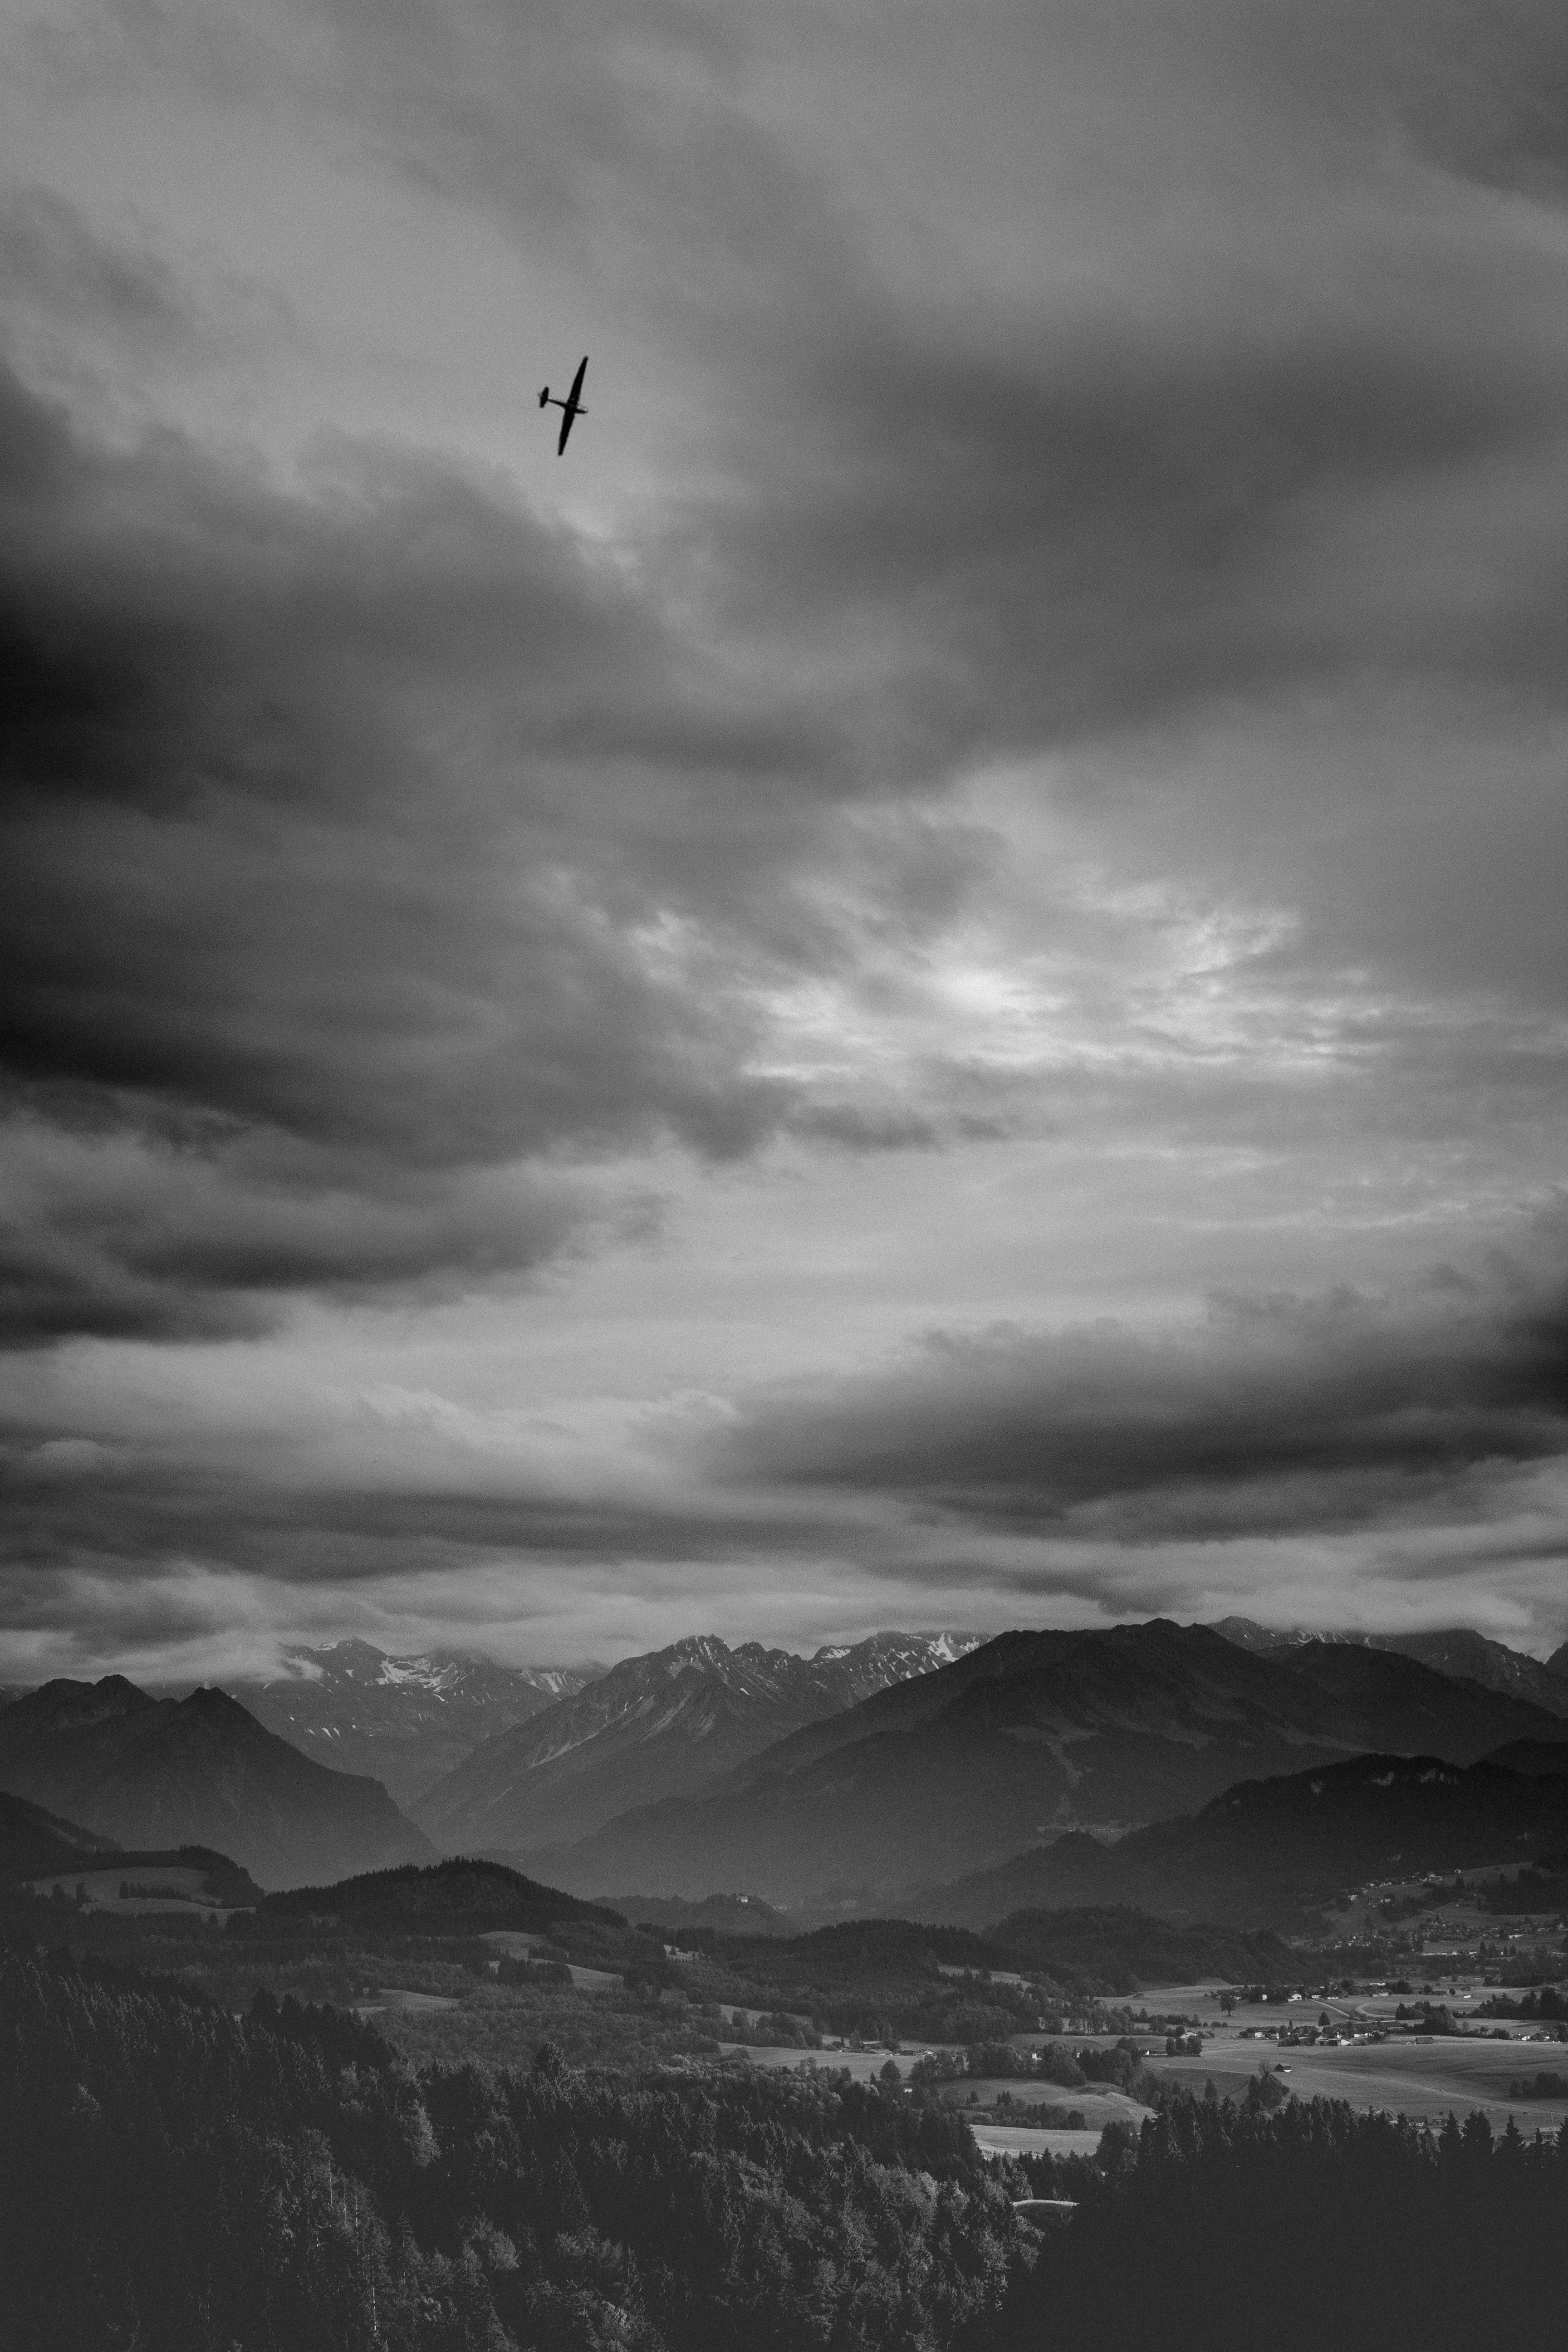
landscape, sea, coast, nature, horizon, mountain, cloud, black and white, sky, white, morning, wave, dawn, atmosphere, valley, panorama, aircraft, dusk, weather, alpine, darkness, black, monochrome, summit, glider, clouds, mountains, gloomy, allg u alps, monochrome photography, atmospheric phenomenon, atmosphere of earth, h henweg, allgau